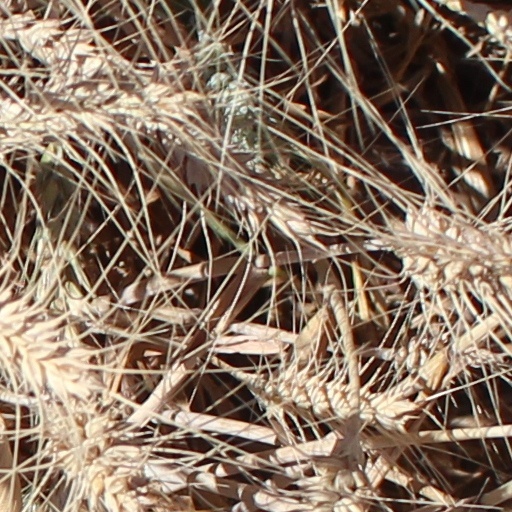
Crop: wheat